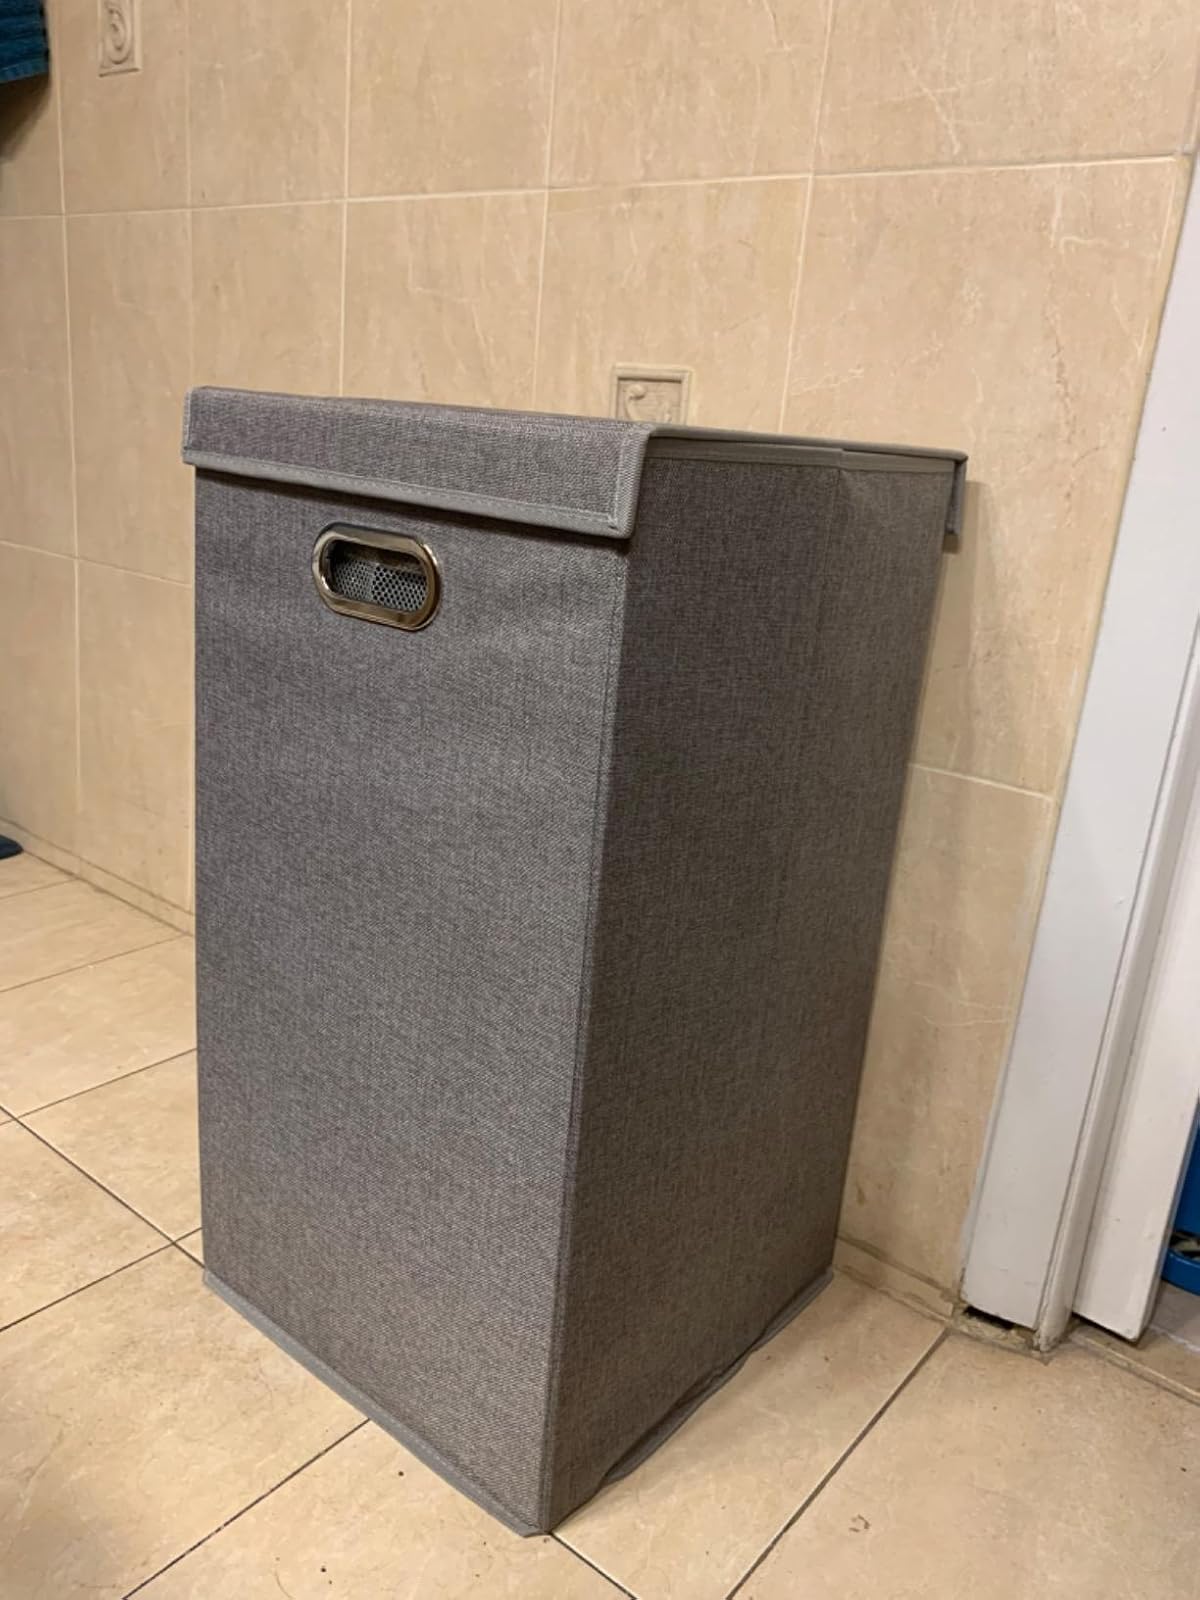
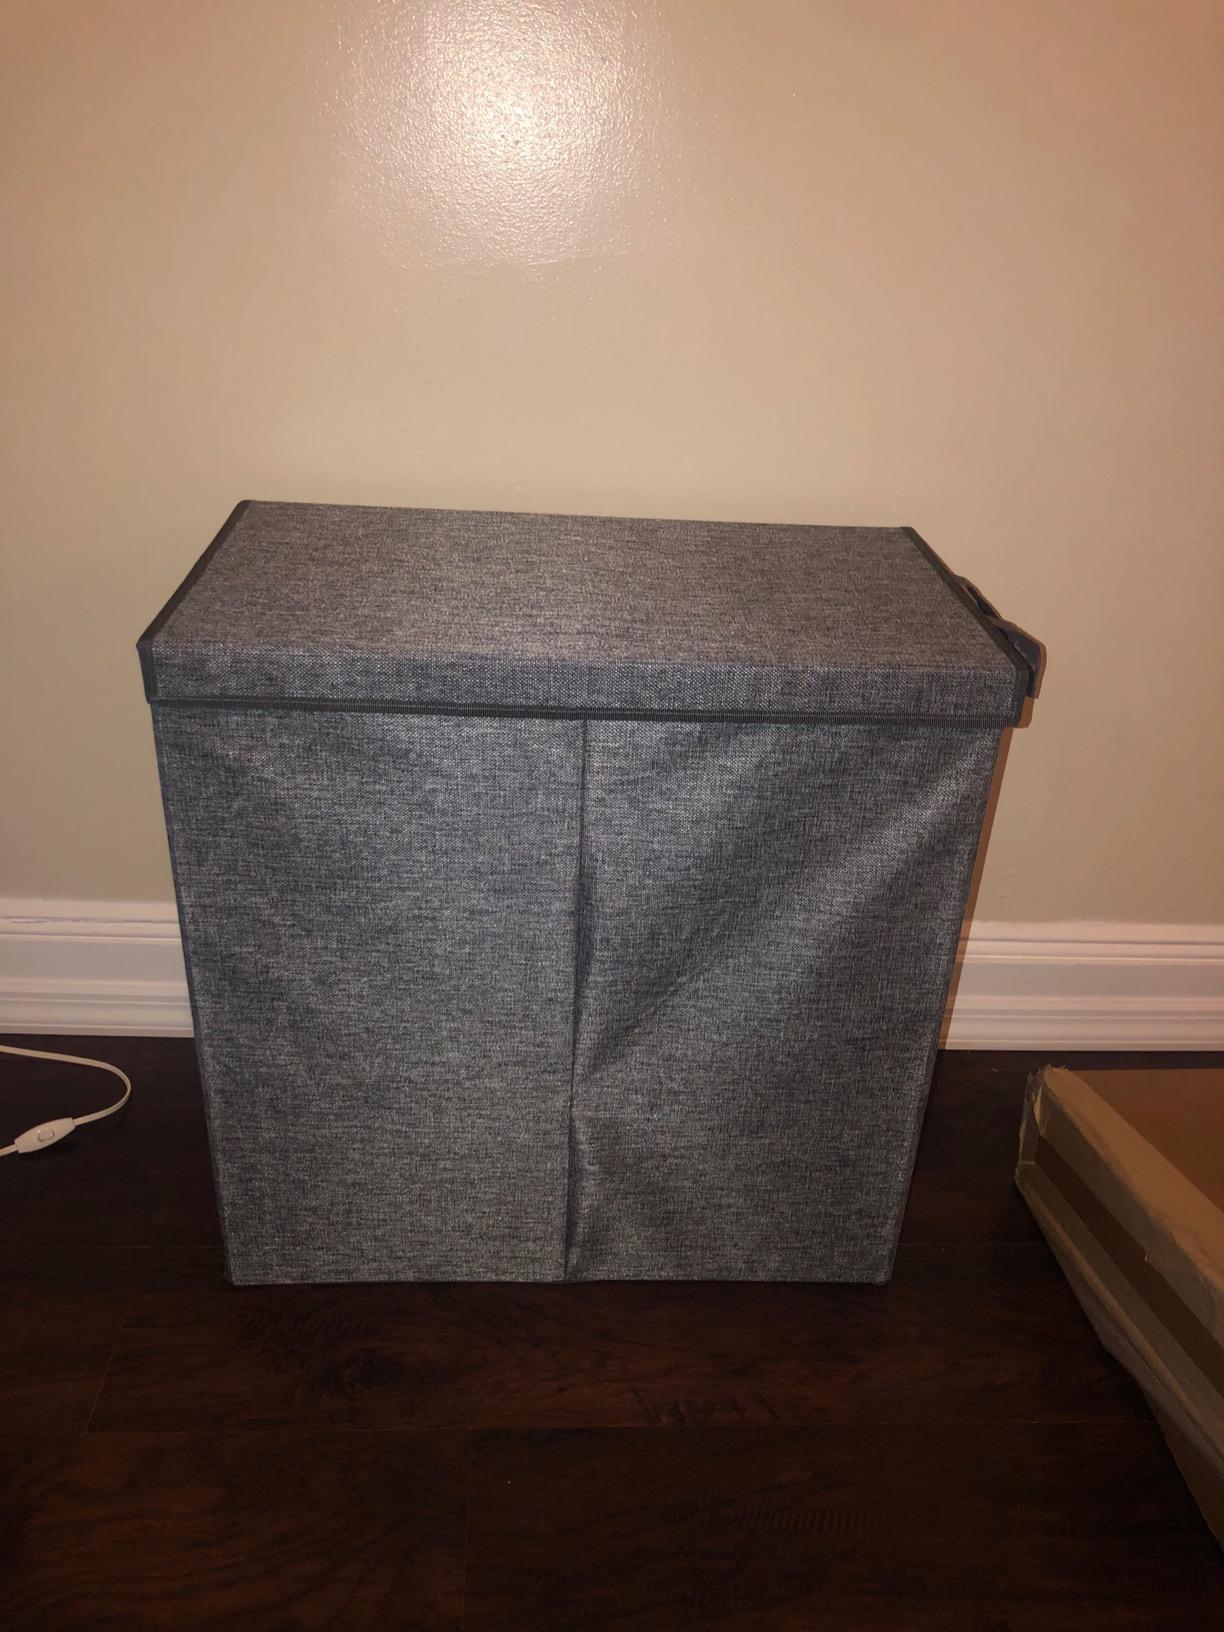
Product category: items_hamper
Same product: no